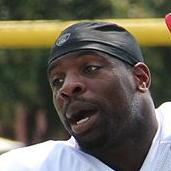
Age: 29